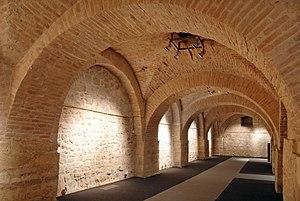
Le konak de la princesse Ljubica ou résidence de la princesse Ljubica est un konak et un musée de Belgrade, la capitale de la Serbie. Il est situé au 8, rue Kneza Sime Markovića. En raison de son importance, ce konak est inscrit sur la liste des monuments culturels d'importance exceptionnelle de la République de Serbie et sur la liste des biens culturels de la Ville de Belgrade.